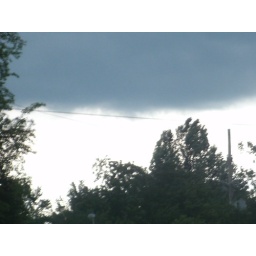
cloud formation over our house here in town